Sail components

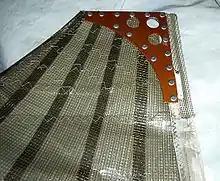
"Headboard" on a mainsail.

The corners of triangular sails are typically areas of high stress and consequently often have reinforced layers and tape radiating from, whether cross-cut or radial in construction. Their corners are always attached to a shackle, attached to a line or spar—the halyard at the head, a shackle at the tack, and the outhaul at the clew. The connecting shackle runs through a grommet at each of these points. There are additional points where reinforcing and grommets may occur: at the cunningham, a downhaul used to flatten a mainsail (jibs may have a similar feature), and along the foot of a Genoa jib to allow a line to lift it out of the waves. The head of a triangular sail may have a rigid "headboard" riveted to it in order to transfer load from the sail to the halyard.